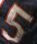
Number: 5